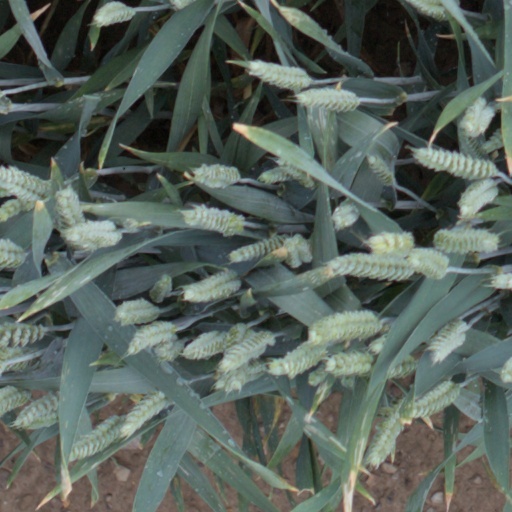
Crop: wheat